Metti (film)

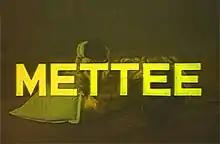
Theatrical release poster

Metti is a 1982 Indian Tamil-language film written and directed by Mahendran. The film stars Sarath Babu, C. R. Vijayakumari, Radhika, Vadivukkarasi and Rajesh. It is based on Mahendran's novel of the same name that was serialised in the magazine "Chaavi". The film was released on 14 January 1982.